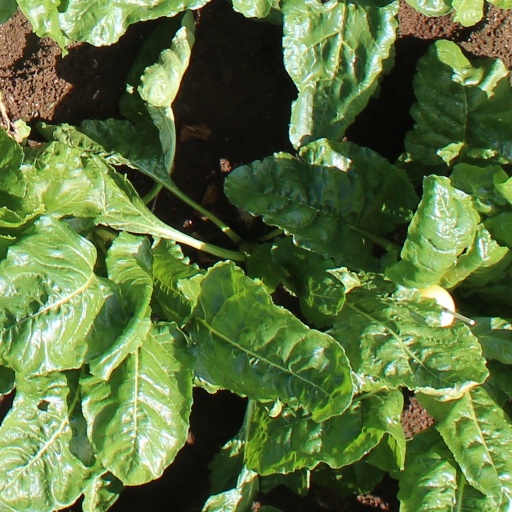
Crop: sugar beet